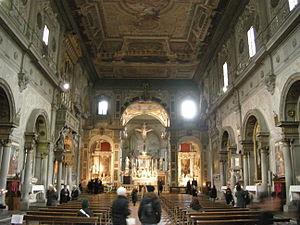
L'église Ognissanti est une église d'origine franciscaine à façade baroque, donnant sur la place homonyme de la ville de Florence en Toscane.